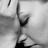
Emotion: sad